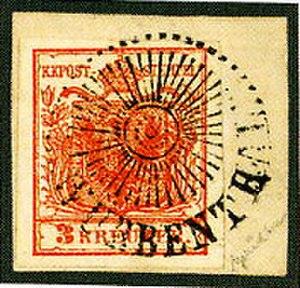
Oblitération type Mueller RCj de Würbenthal (Silésie) sur le 3 keuzer